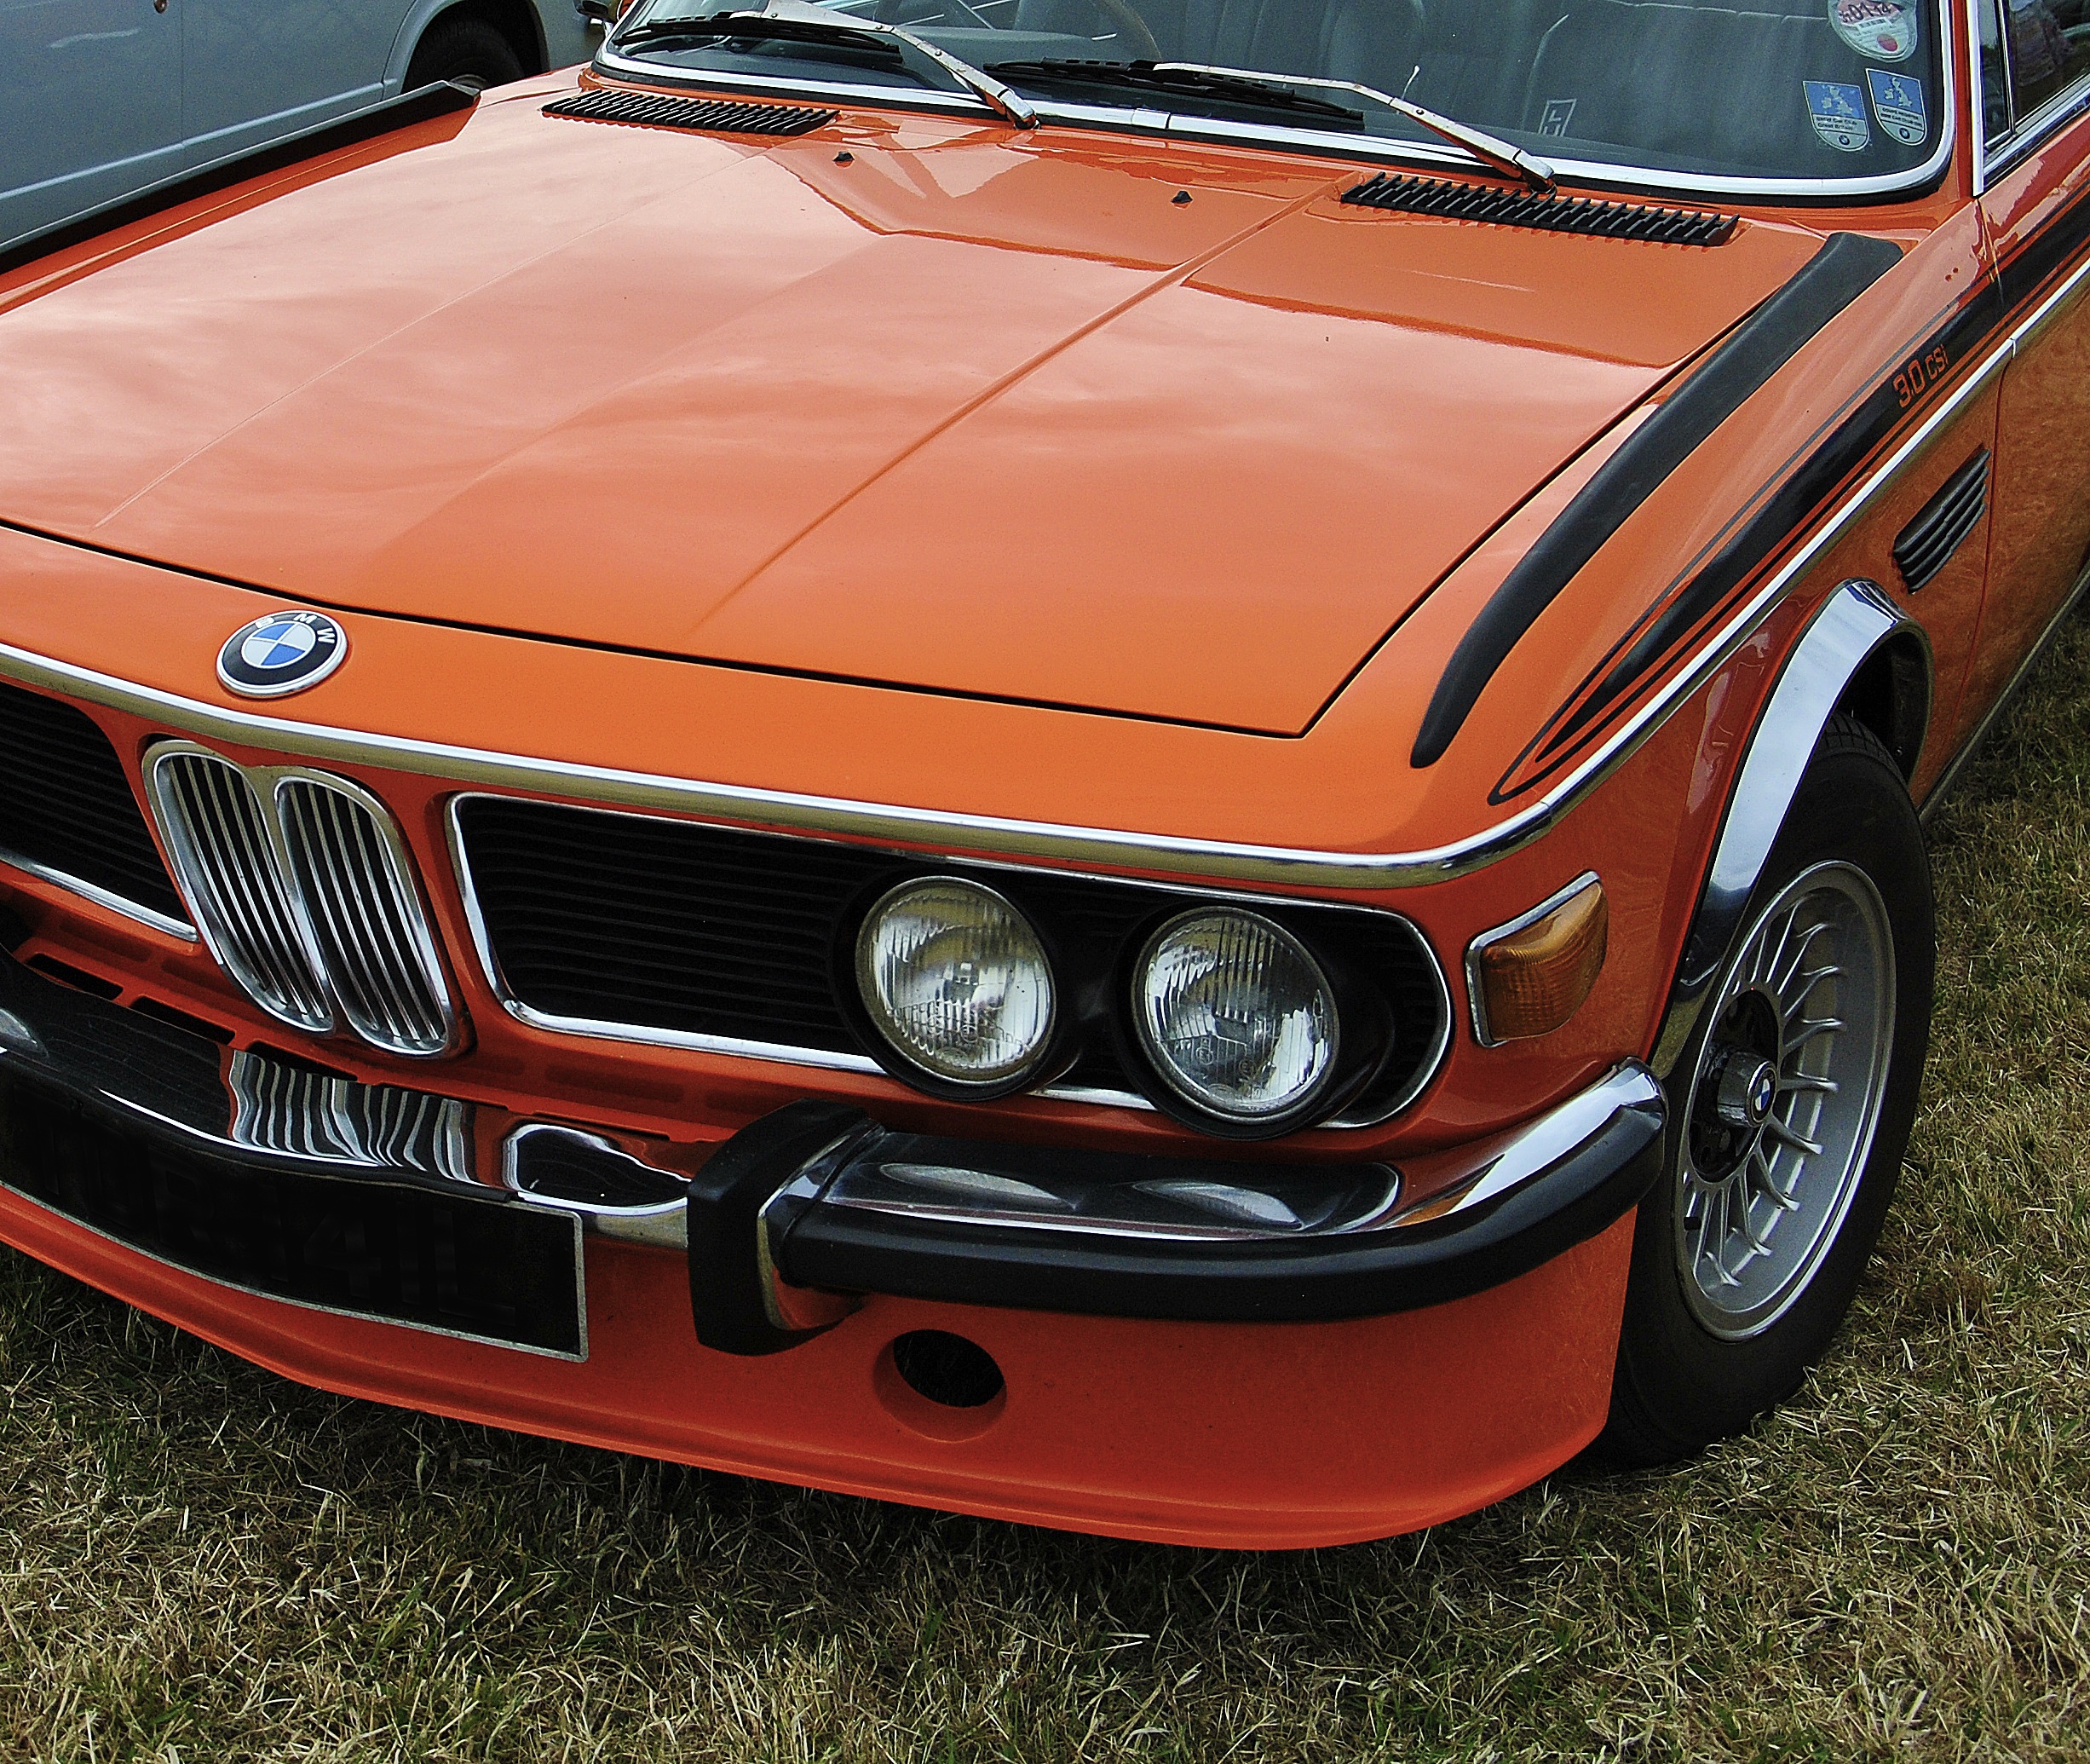
car, vintage, wheel, automobile, retro, old, transportation, transport, vehicle, auto, machine, automotive, sports car, vintage car, bumper, design, sedan, style, bmw, classic, convertible, vintage cars, land vehicle, automobile make, automotive exterior, automotive design, luxury vehicle, performance car, executive car, sports sedan, bmw 3 series e30, personal luxury car, bmw new class, bmw 6 series e24, bmw 315, bmw 3 series e21, bmw e9, bmw new six